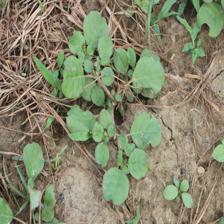
Label: BroadLeafWeed